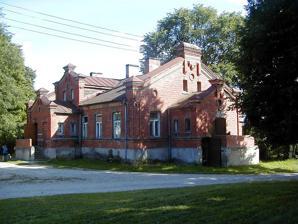
Building: Adamova Manor
Country: Latvia
Year built: 1851
Manor house in Latvia Adamova Manor Adamova Manor Adamova Manor Location of Adamova Manor. General information Architectural style Empire style Town or city Latgale Country Latvia Coordinates 56°33′40.6″N 27°22′09.5″E / 56.561278°N 27.369306°E / 56.561278; 27.369306 Completed 1851 Adamova Manor ( Latvian : Adamovas muižas pils , German : Adamhof , Latgalian : Odumova , Polish : Adamowa ) is a manor house in Vērēmi Parish , Rēzekne Municipality built in 1851 in the historical region of Latgale , in Latvia on the shores of Adamova Lake . History There are reports of the manor dating from the first half of the 18th century. Previously it belonged to the noble family of von Korff from Courland. In 1866 it was owned by Peter Nodhaft .  In the 19th century, the manor still belonged to Natalia Sergeyevna Zemchzhzhnikova (1841-1913), who was the niece of the Dekabrist prince Yevgeny Petrovich Obolensky . Approximately in 1898 the manor was acquired by General Karaulov . At the beginning of the 20th century, Elena Nikolaevna Karaulova owned the property. When German troops occupied Latgale in the winter of 1918 in course of World War I during operation Faustschlag , the 13th Brigade Headquarters of the German occupation troops was stationed in the Adamova Manor until 1919. The first school, an orphanage, was opened on the territory of the Adamova Manor in 1940. It is now called the Adamova Sanatorium Boarding School. Mineral water Daybreak at Adamova Lake In 1905, a mineral spring named after St. Helena was discovered in Adamova Manor. Mineral water won top honors at the London Exhibitions in 1912 and Paris in 1913. At present the source of mineral water in Adamova estate is no longer found. See also List of palaces and manor houses in Latvia References